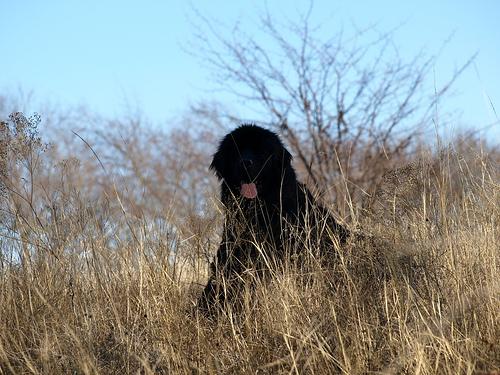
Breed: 215-n000031-Newfoundland